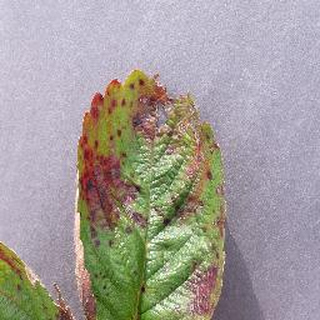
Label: strawberry_leaf_scorch